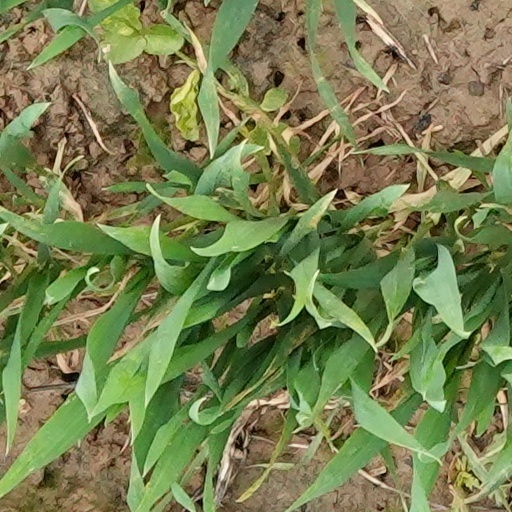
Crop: wheat